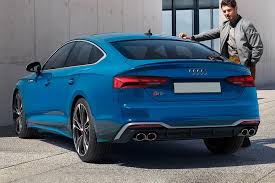
Label: noambulance